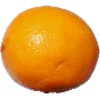
Label: Lemon Meyer 1